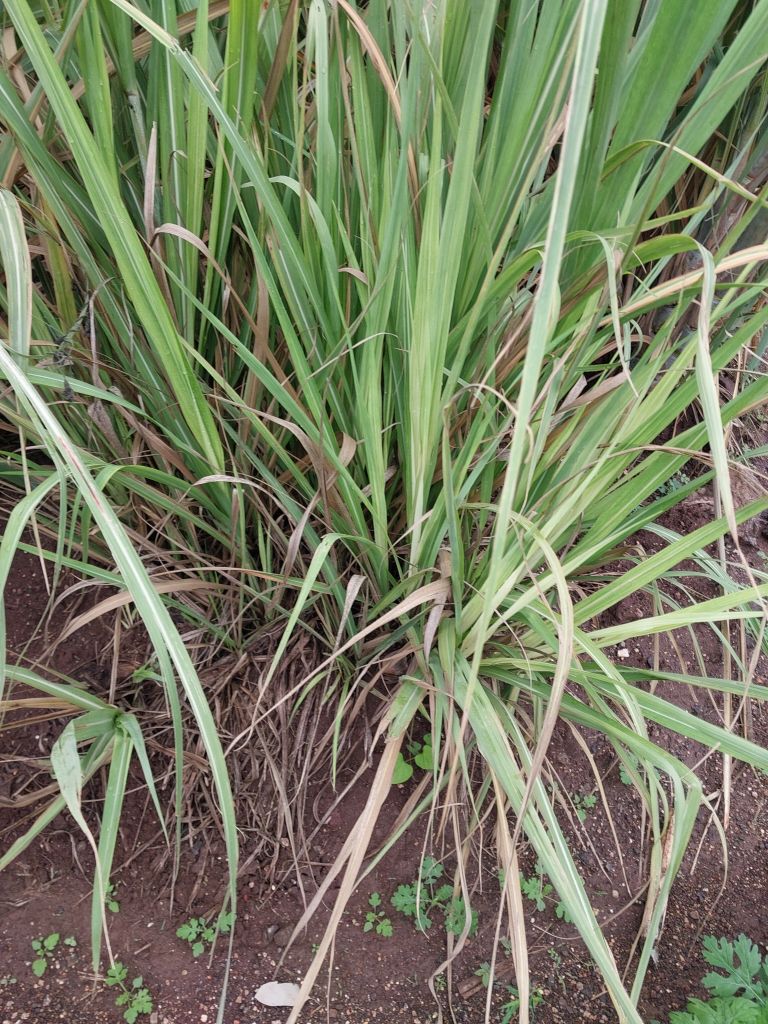
Label: Grassy shoot